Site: brandenburg
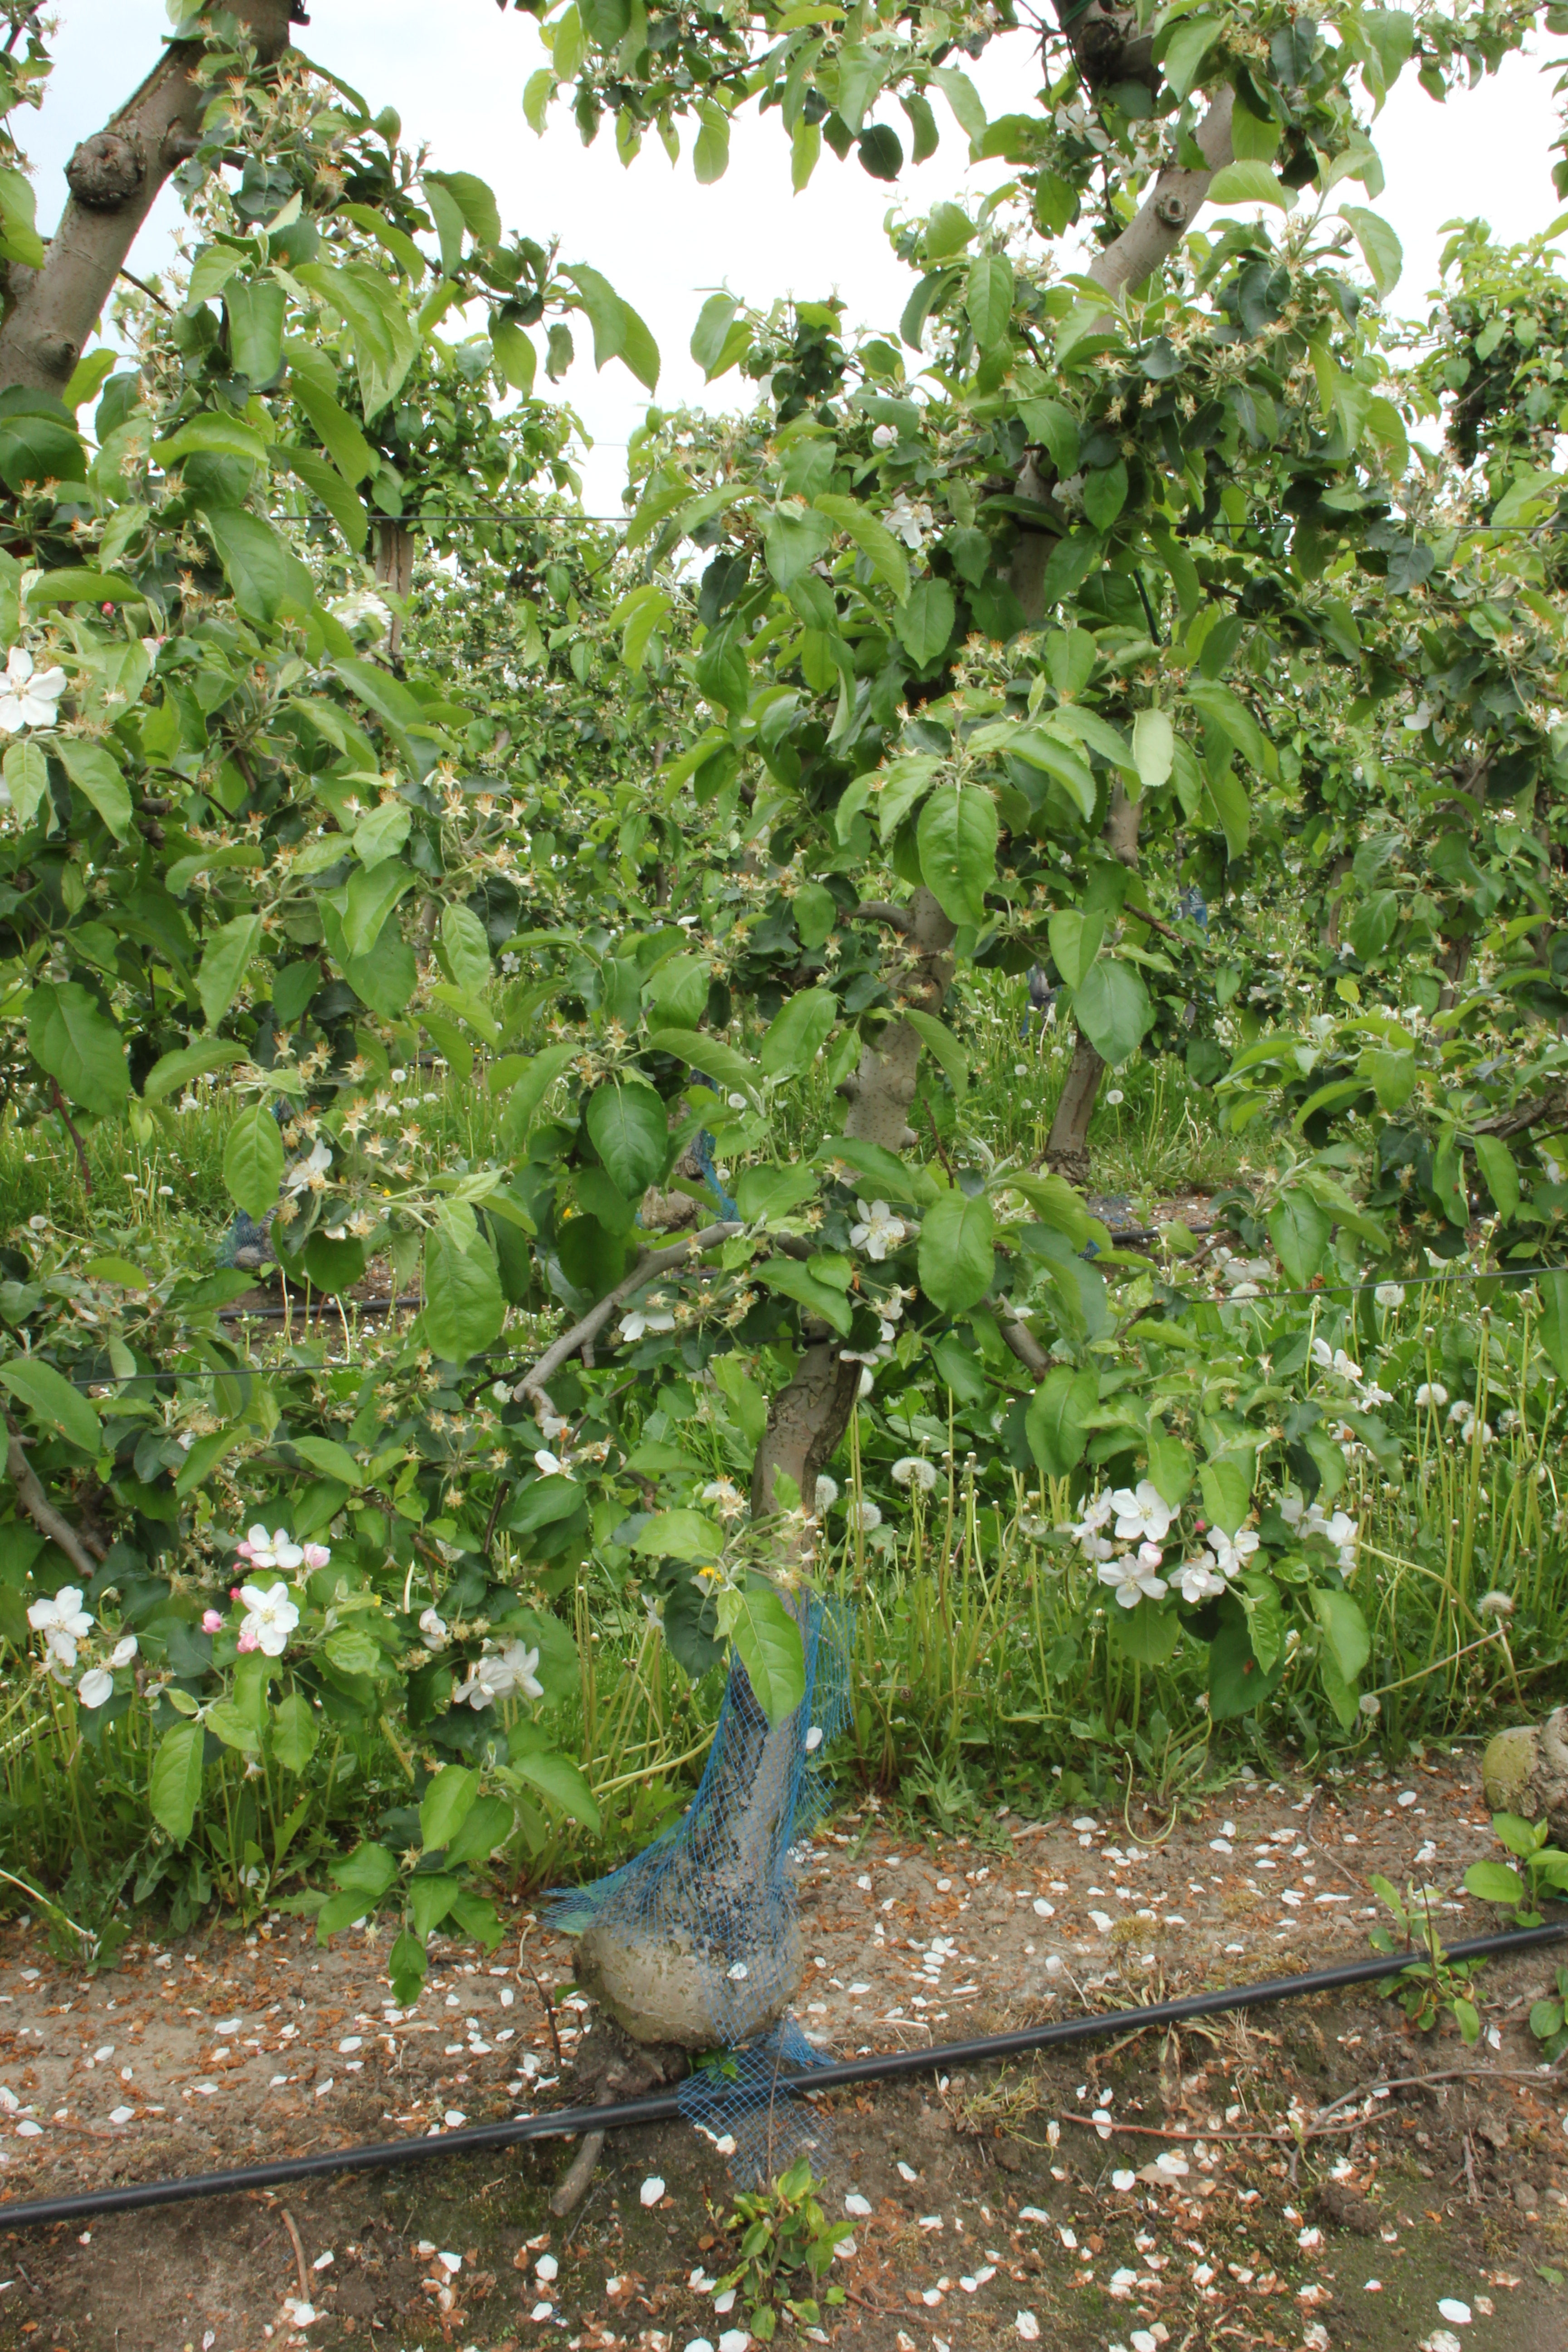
Growth stage (BBCH 67): Flowering